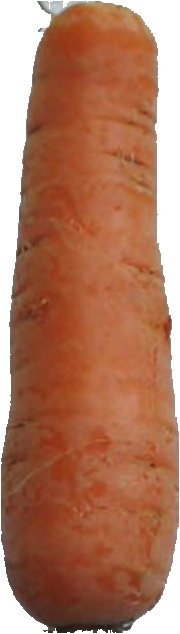
Label: carrot_1